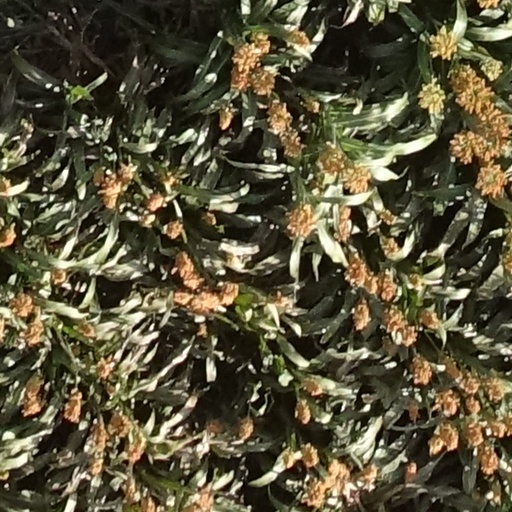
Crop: sorghum